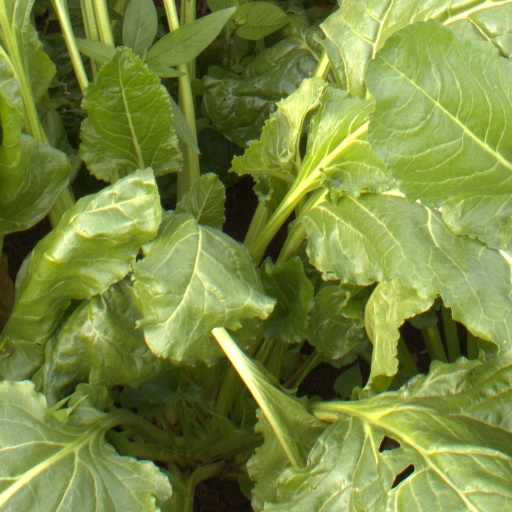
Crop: sugar beet